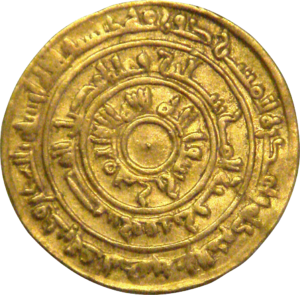
Al-Muizz li-Dîn Allah, né en 932 à Mahdia et mort en 975 au Caire, est le quatrième calife fatimide, successeur d'Al-Mansur en 953. Abu Mansur Nizar al-Aziz Billah lui succède en 975.